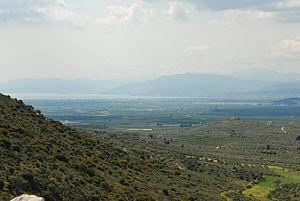
Paysage autour de la forteresse de Mycènes
L'environnement en Grèce est l'environnement du pays Grèce.
La Grèce, aussi appelée Hellas ou francisé en Hellade, en forme longue la République hellénique, est un pays d’Europe du Sud. D'une superficie de 131 957 km² pour un peu moins de onze millions d'habitants, le pays partage des frontières terrestres avec l’Albanie, la Macédoine du Nord, la Bulgarie et la Turquie et des frontières maritimes avec l'Albanie, l'Italie, la Libye, l'Égypte et la Turquie. La mer Ionienne à l'ouest et la mer Égée à l'est, parties de la mer Méditerranée, encadrent le pays dont le cinquième du territoire est constitué de plus de 9 000 îles et îlots dont près de 200 sont habités. De plus, 80 % de son territoire est constitué de montagnes dont la plus haute est le mont Olympe, dont le sommet culmine à 2 917 mètres.